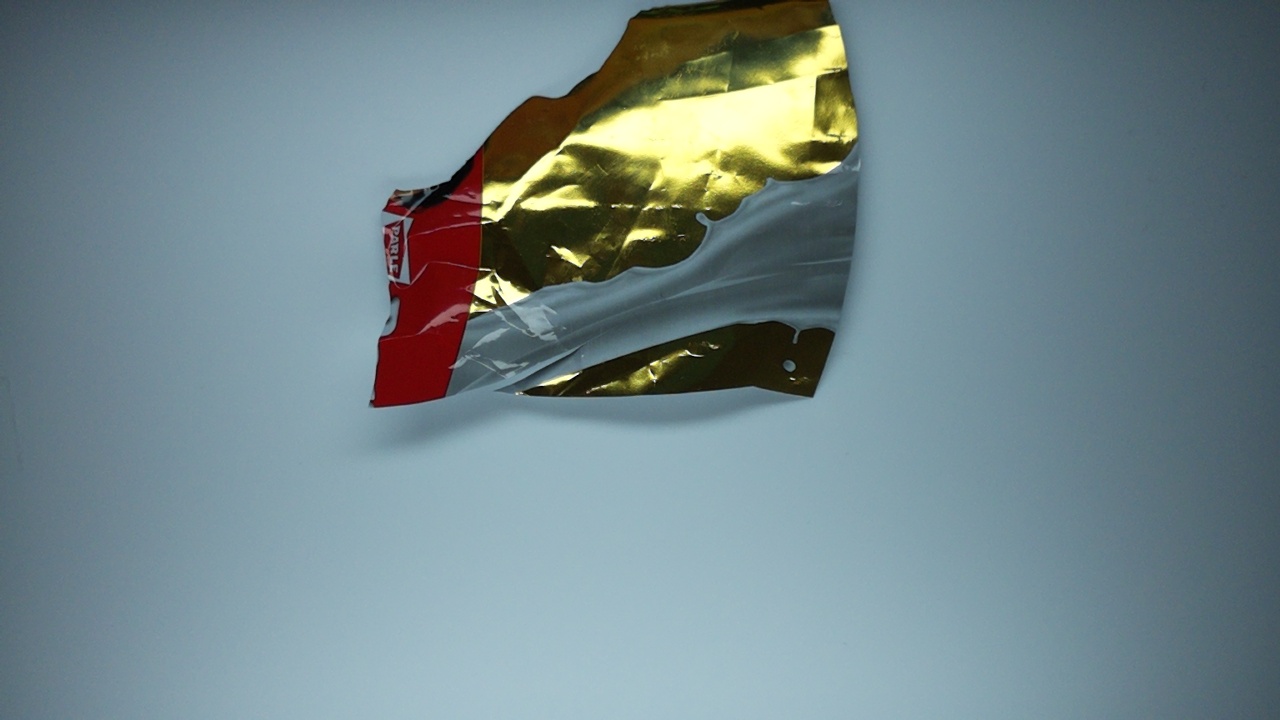
Label: trash